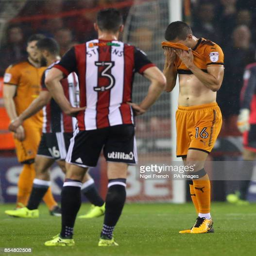
soccer player walks off dejected after been shown a red card during the match